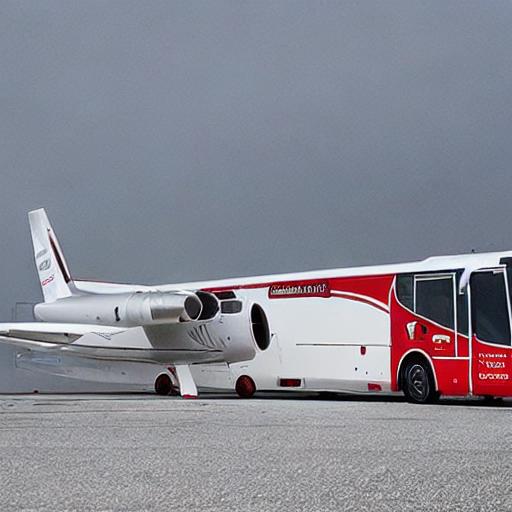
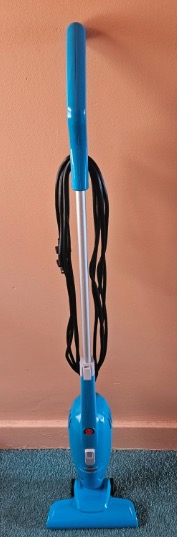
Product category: items_vacuum
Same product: no